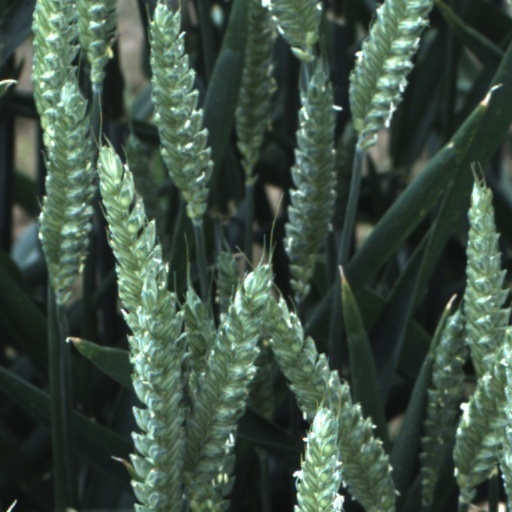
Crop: wheat